Inversiones y Representaciones Sociedad Anónima

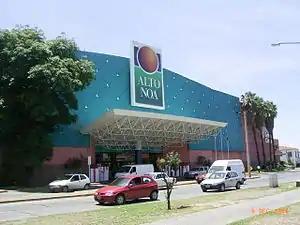
Alto NOA Shopping in Salta

IRSA also ventured into the agricultural sector by being purchased by Cresud S.A. in 1994. Cresud became a leading landowner of prime pampas agricultural land, controlling over a million hectares (2.5 million acres), as well as acquiring a significant stake in BrasilAgro.